Borg vs McEnroe

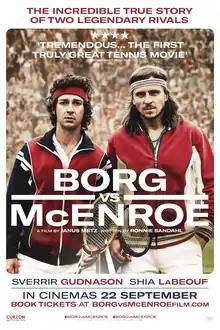
Theatrical release poster

Borg vs McEnroe is a 2017 biographical sports drama film, focusing on the famous professional rivalry between tennis players, Björn Borg and John McEnroe at the 1980 Wimbledon Championships, culminating in their encounter in the men's singles final, one of the most dramatic tennis matches of all time. The film, a production between Sweden, Denmark and Finland, was directed by Janus Metz Pedersen, from a screenplay written by Ronnie Sandahl, and stars Sverrir Guðnason, Shia LaBeouf, Stellan Skarsgård, Tuva Novotny and Robert Emms. The film opened the 2017 Toronto International Film Festival.